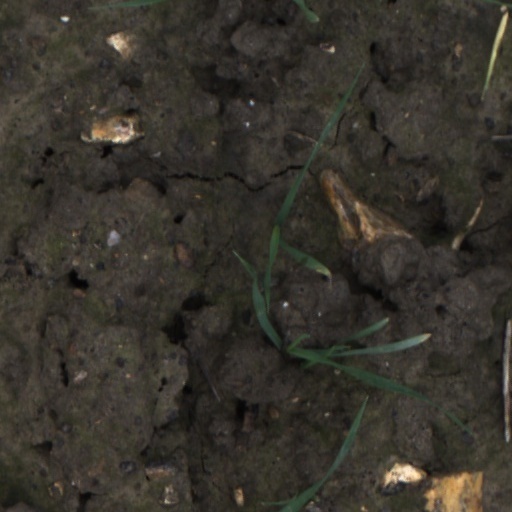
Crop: wheat